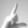
ASL letter: L